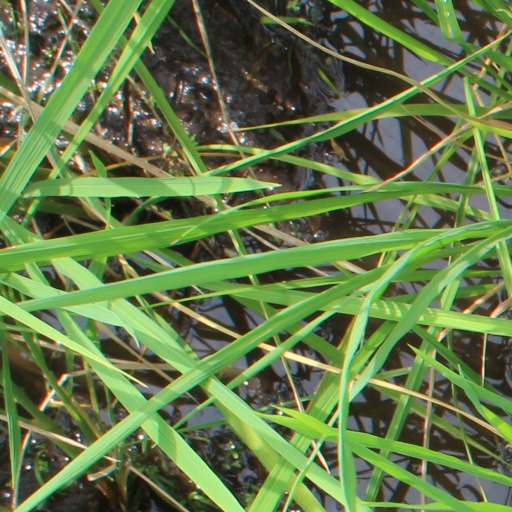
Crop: rice